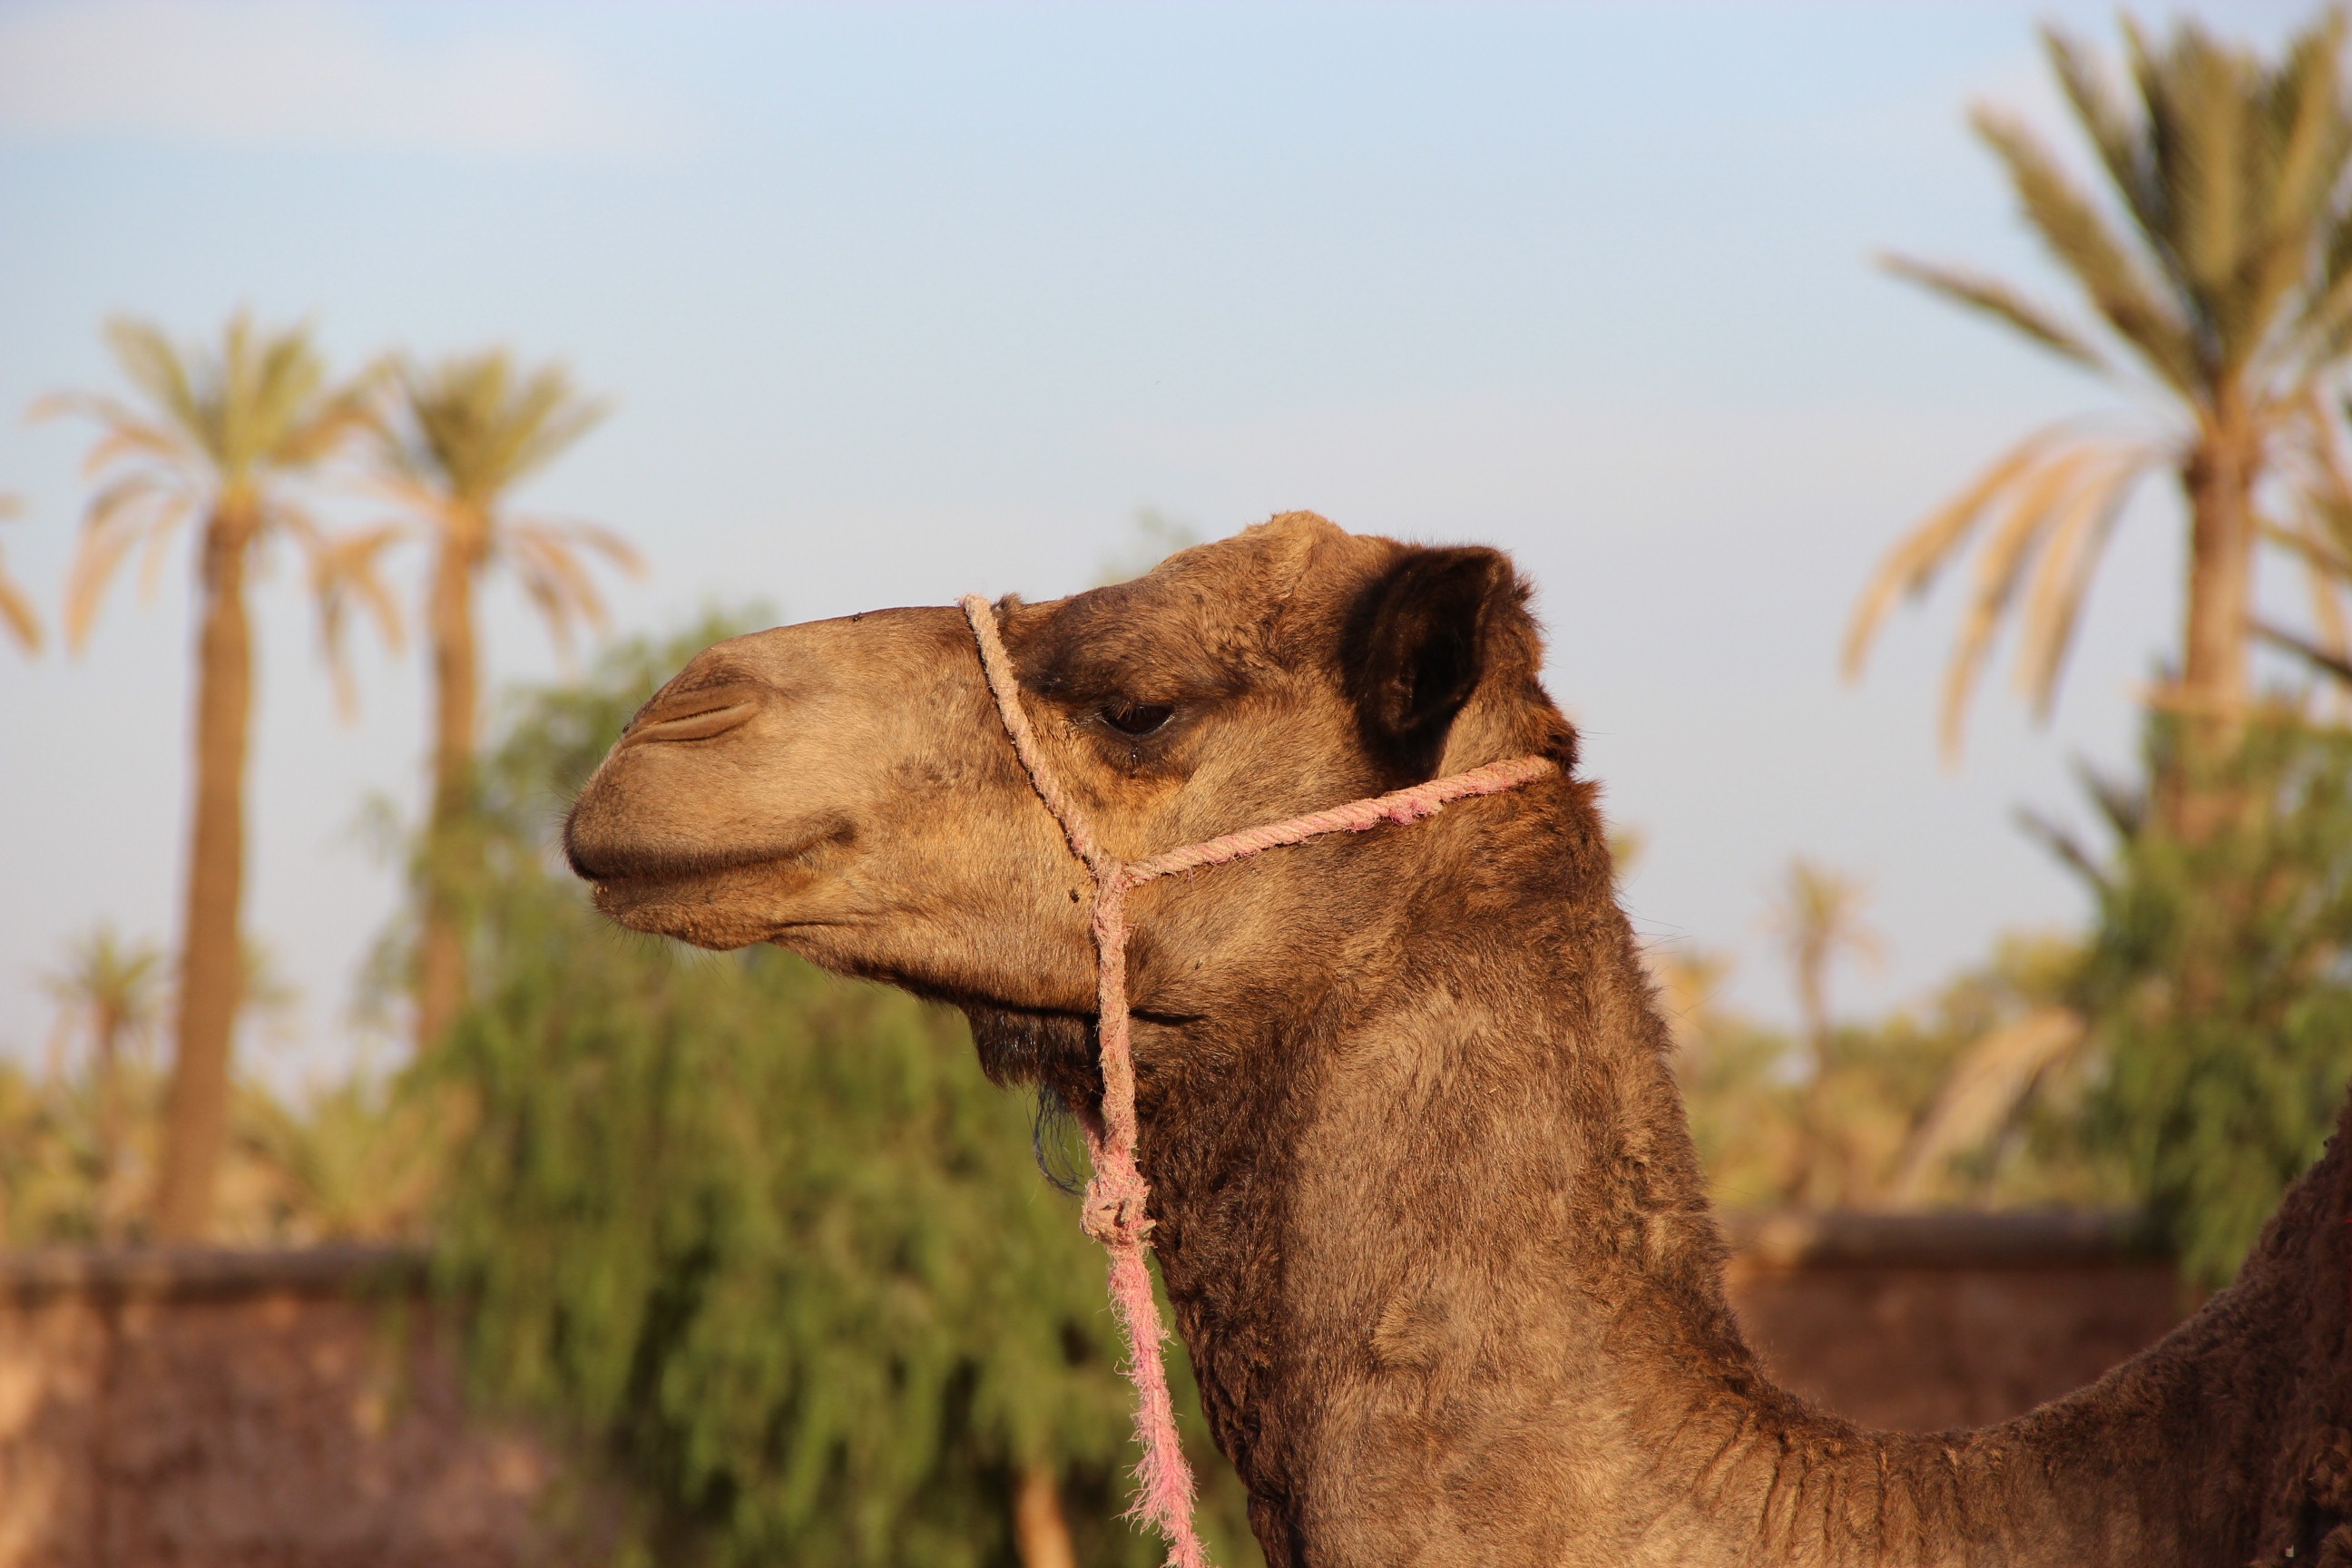
animal, wildlife, camel, mammal, fauna, vertebrate, marrakech, camel like mammal, arabian camel